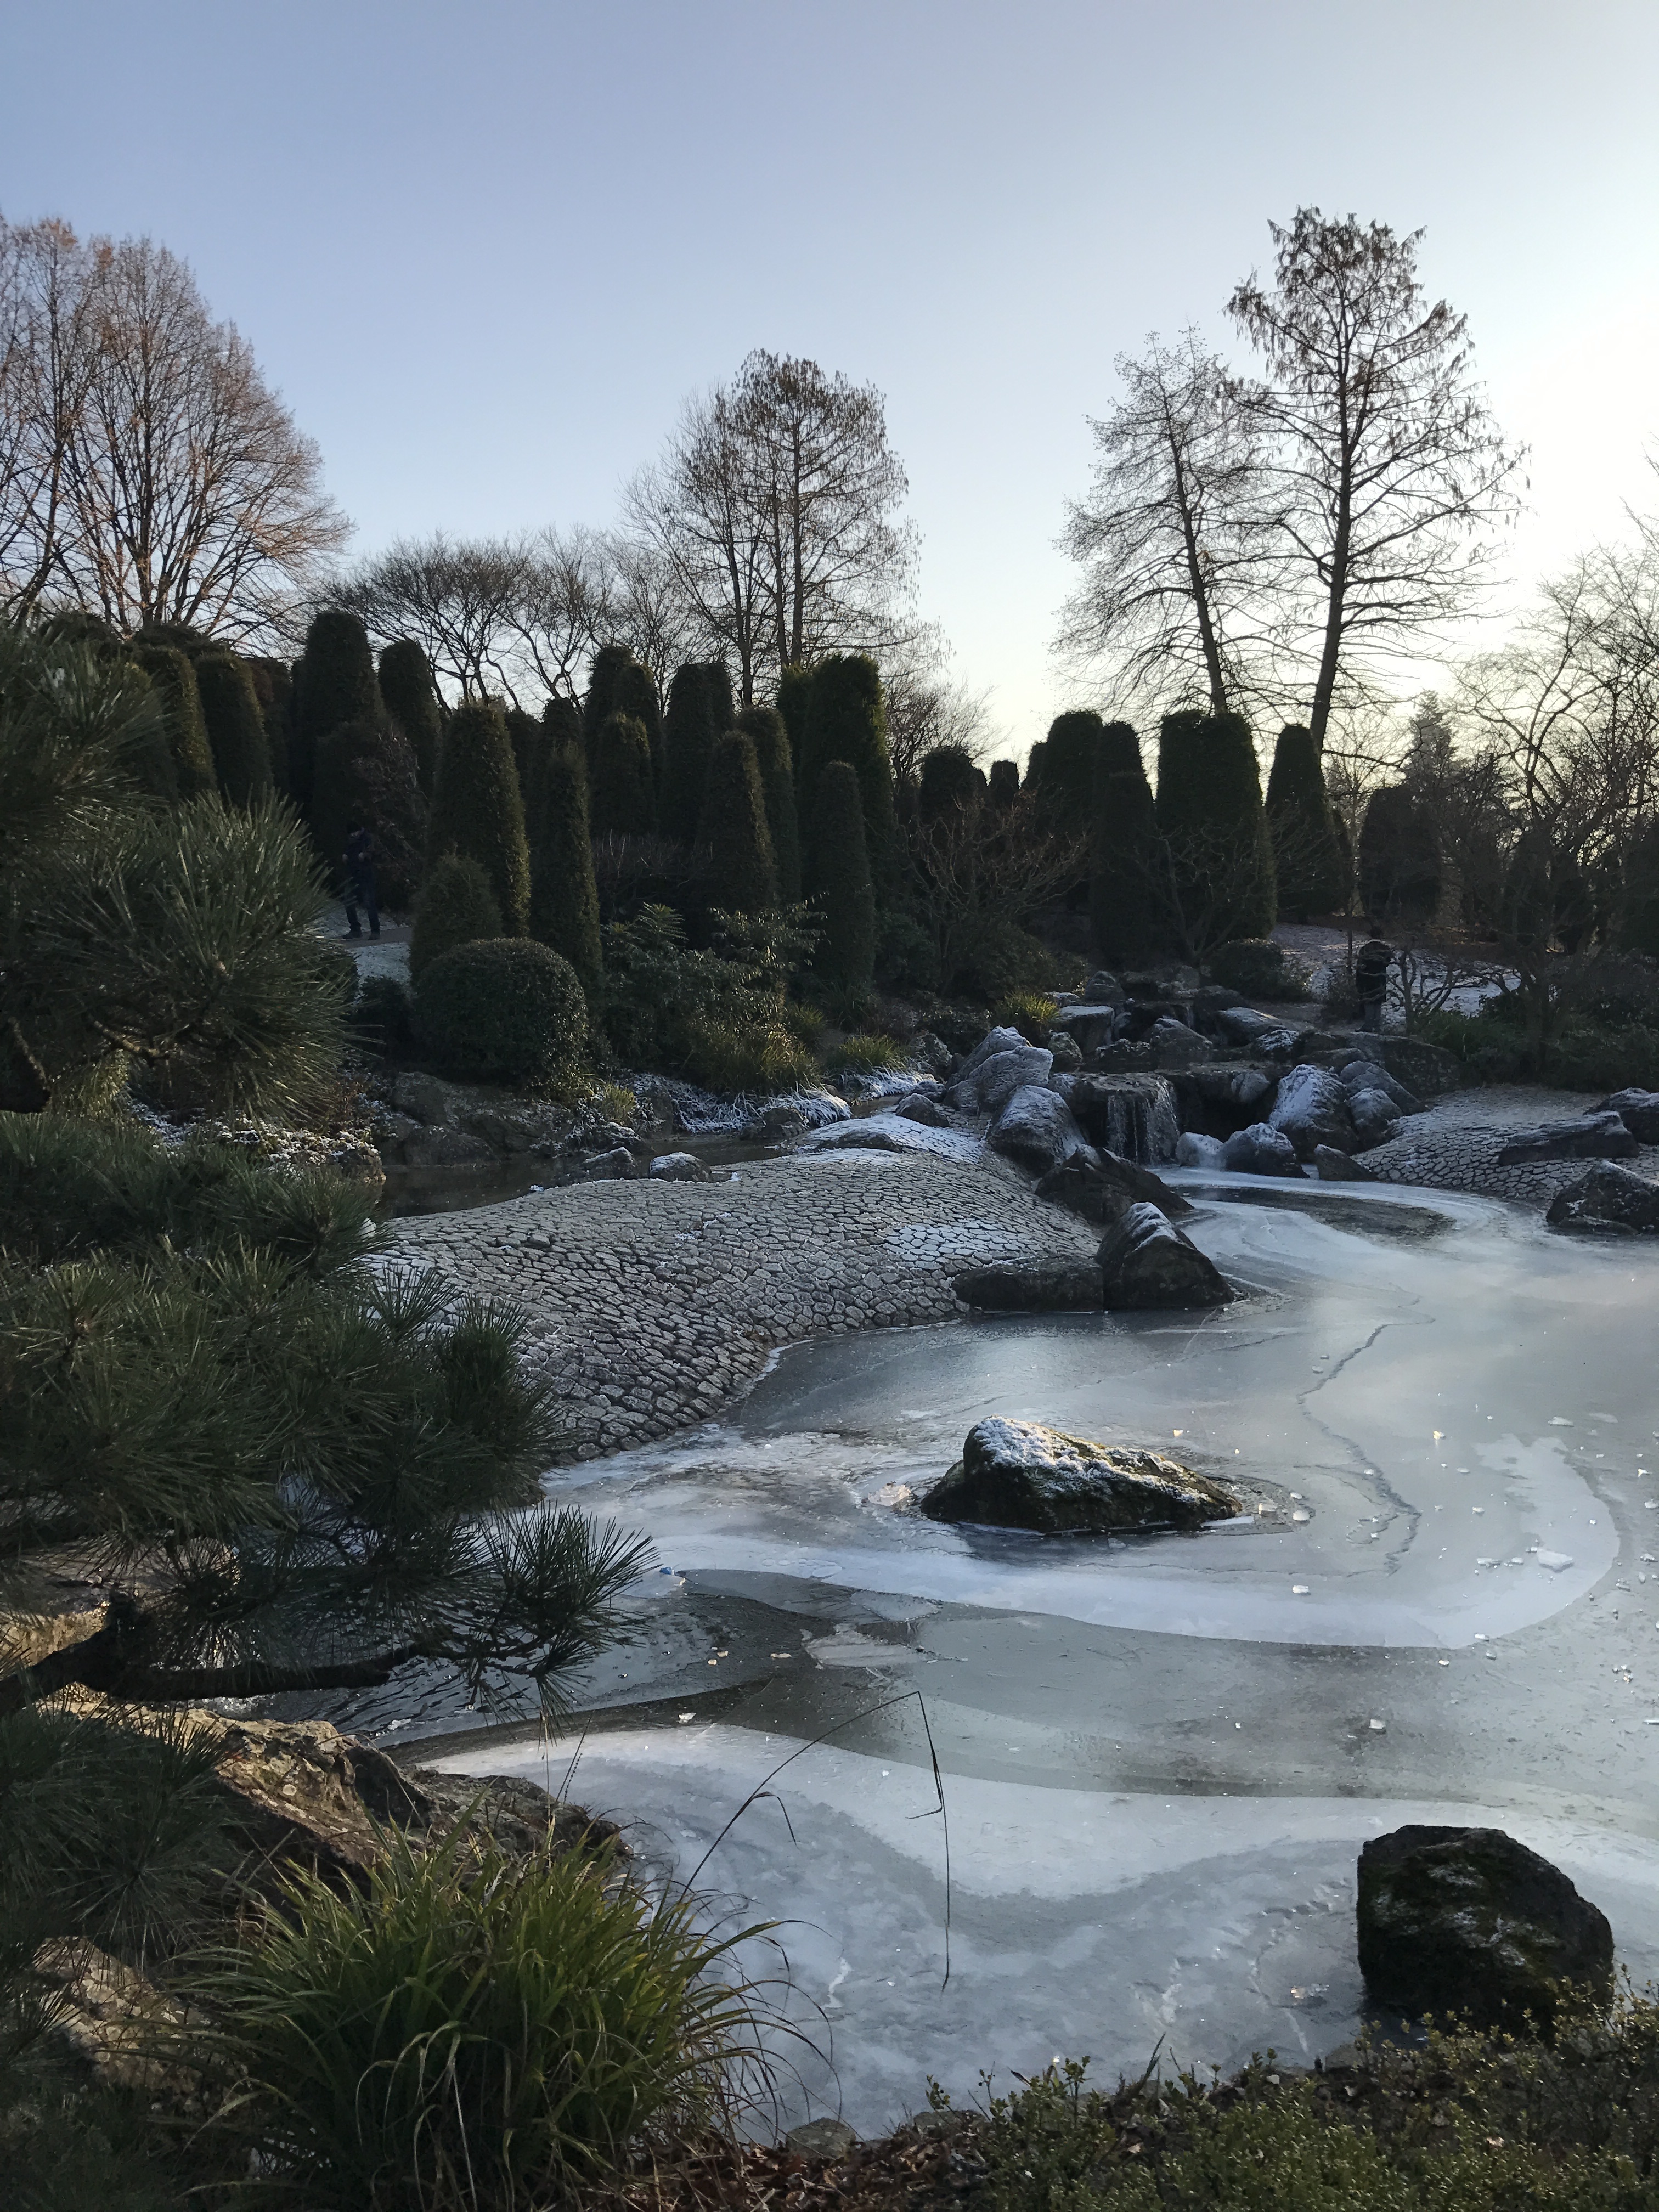
landscape, tree, water, nature, rock, waterfall, wilderness, winter, lake, river, pond, stream, reflection, park, rapid, garden, season, body of water, places of interest, japanese, germany, water feature, bonn, garden show